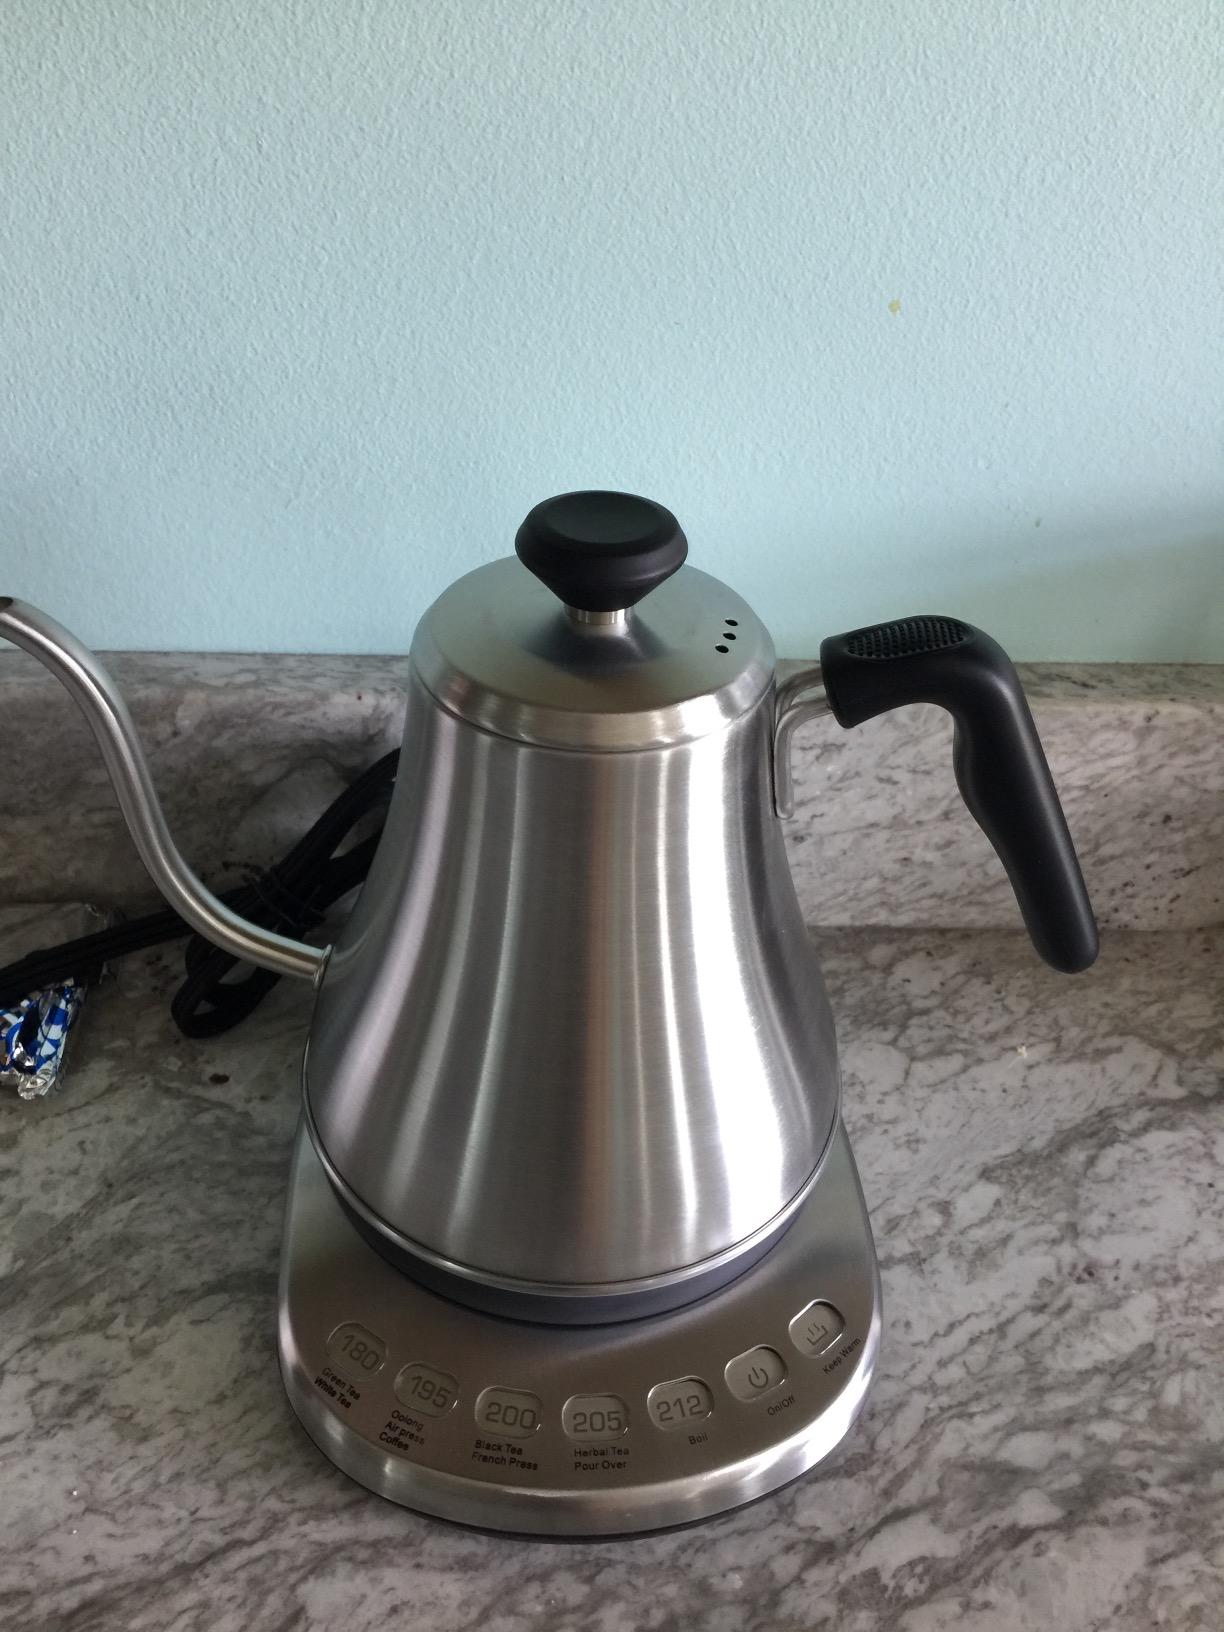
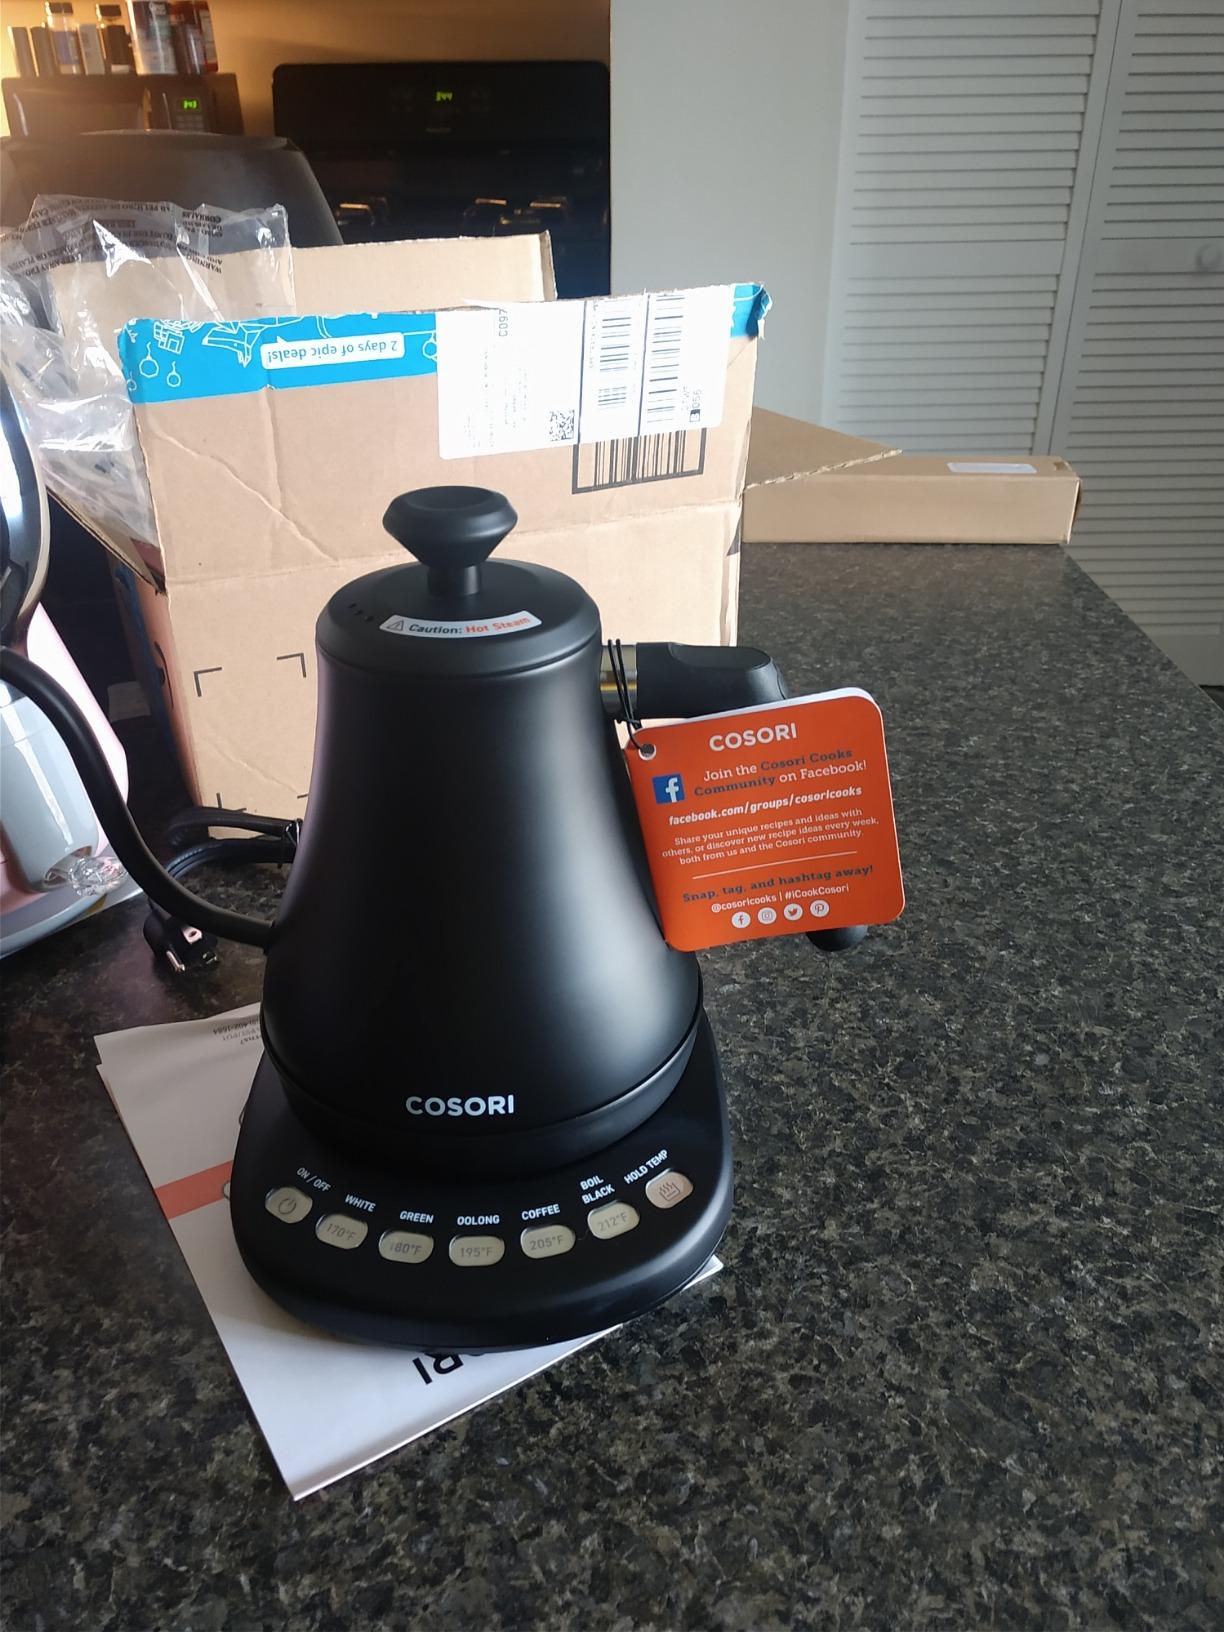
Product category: items_kettle
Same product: no